Klallamornis

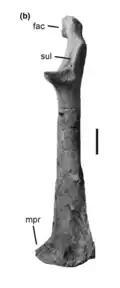
Coracoid of "Klallamornis abyssa".

"K. abyssa" is the type species of the genus "Klallamornis". The second largest known plotopterid from the American continent, it was 30% smaller than "Hokkaidornis". It is known from three specimens, including its holotype, SMF Av 610, an incomplete skeleton from the Late Oligocene of the Pysht Formation, as well as two isolated and damaged bones, a tibiotarsus and a coracoid, both coming from the older Jansen Creek Member of the Makah Formation, and dated from the Late Eocene to Early Oligocene.